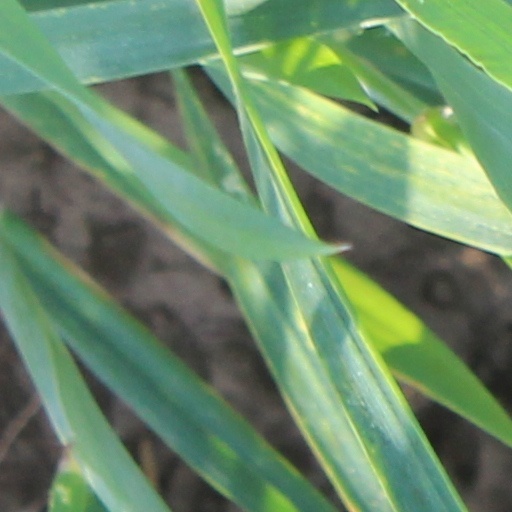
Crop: wheat